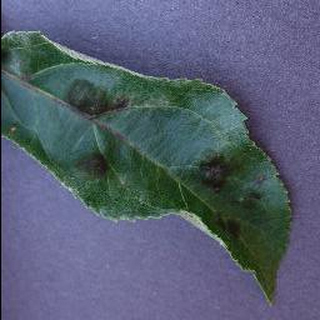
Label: apple_apple_scab